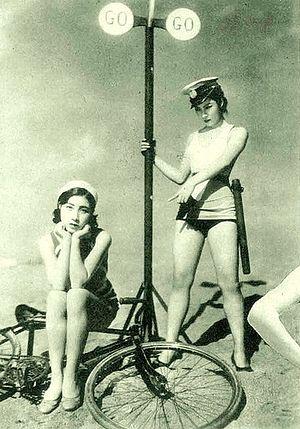
Fumiko Yamaji est une actrice japonaise, née le 13 mars 1912 à Kobe et morte le 6 décembre 2004 à Tokyo d'un arrêt cardiaque.